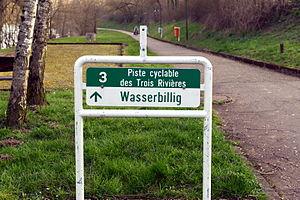
Le transport au Luxembourg est assuré essentiellement par voie terrestre ou aérienne, bien que la Moselle, qui forme la frontière avec l'Allemagne soit aussi un axe important. Le réseau routier a été considérablement modernisé et développé en direction des pays frontaliers et la mise en place de liaisons en TGV depuis Paris a amené à la modernisation de la gare de Luxembourg, tandis que l'aérogare de l'aéroport de Luxembourg-Findel a été modernisé.